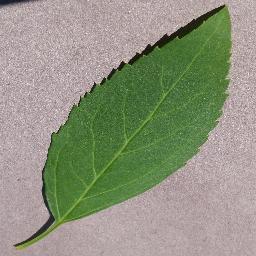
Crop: cherry
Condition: (including_sour)_healthy